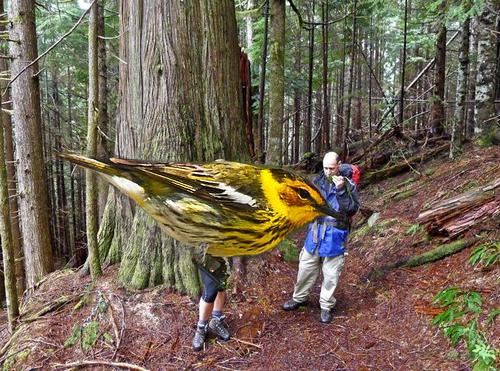
Bird species: Cape_May_Warbler
Bird type: landbird
Background: land